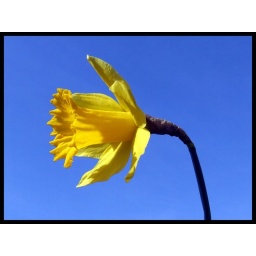
flower in the sky